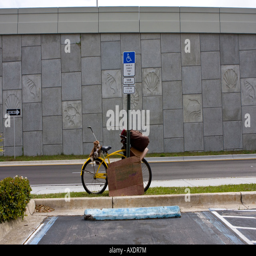
the meager belongings of a homeless veteran on the side of the road